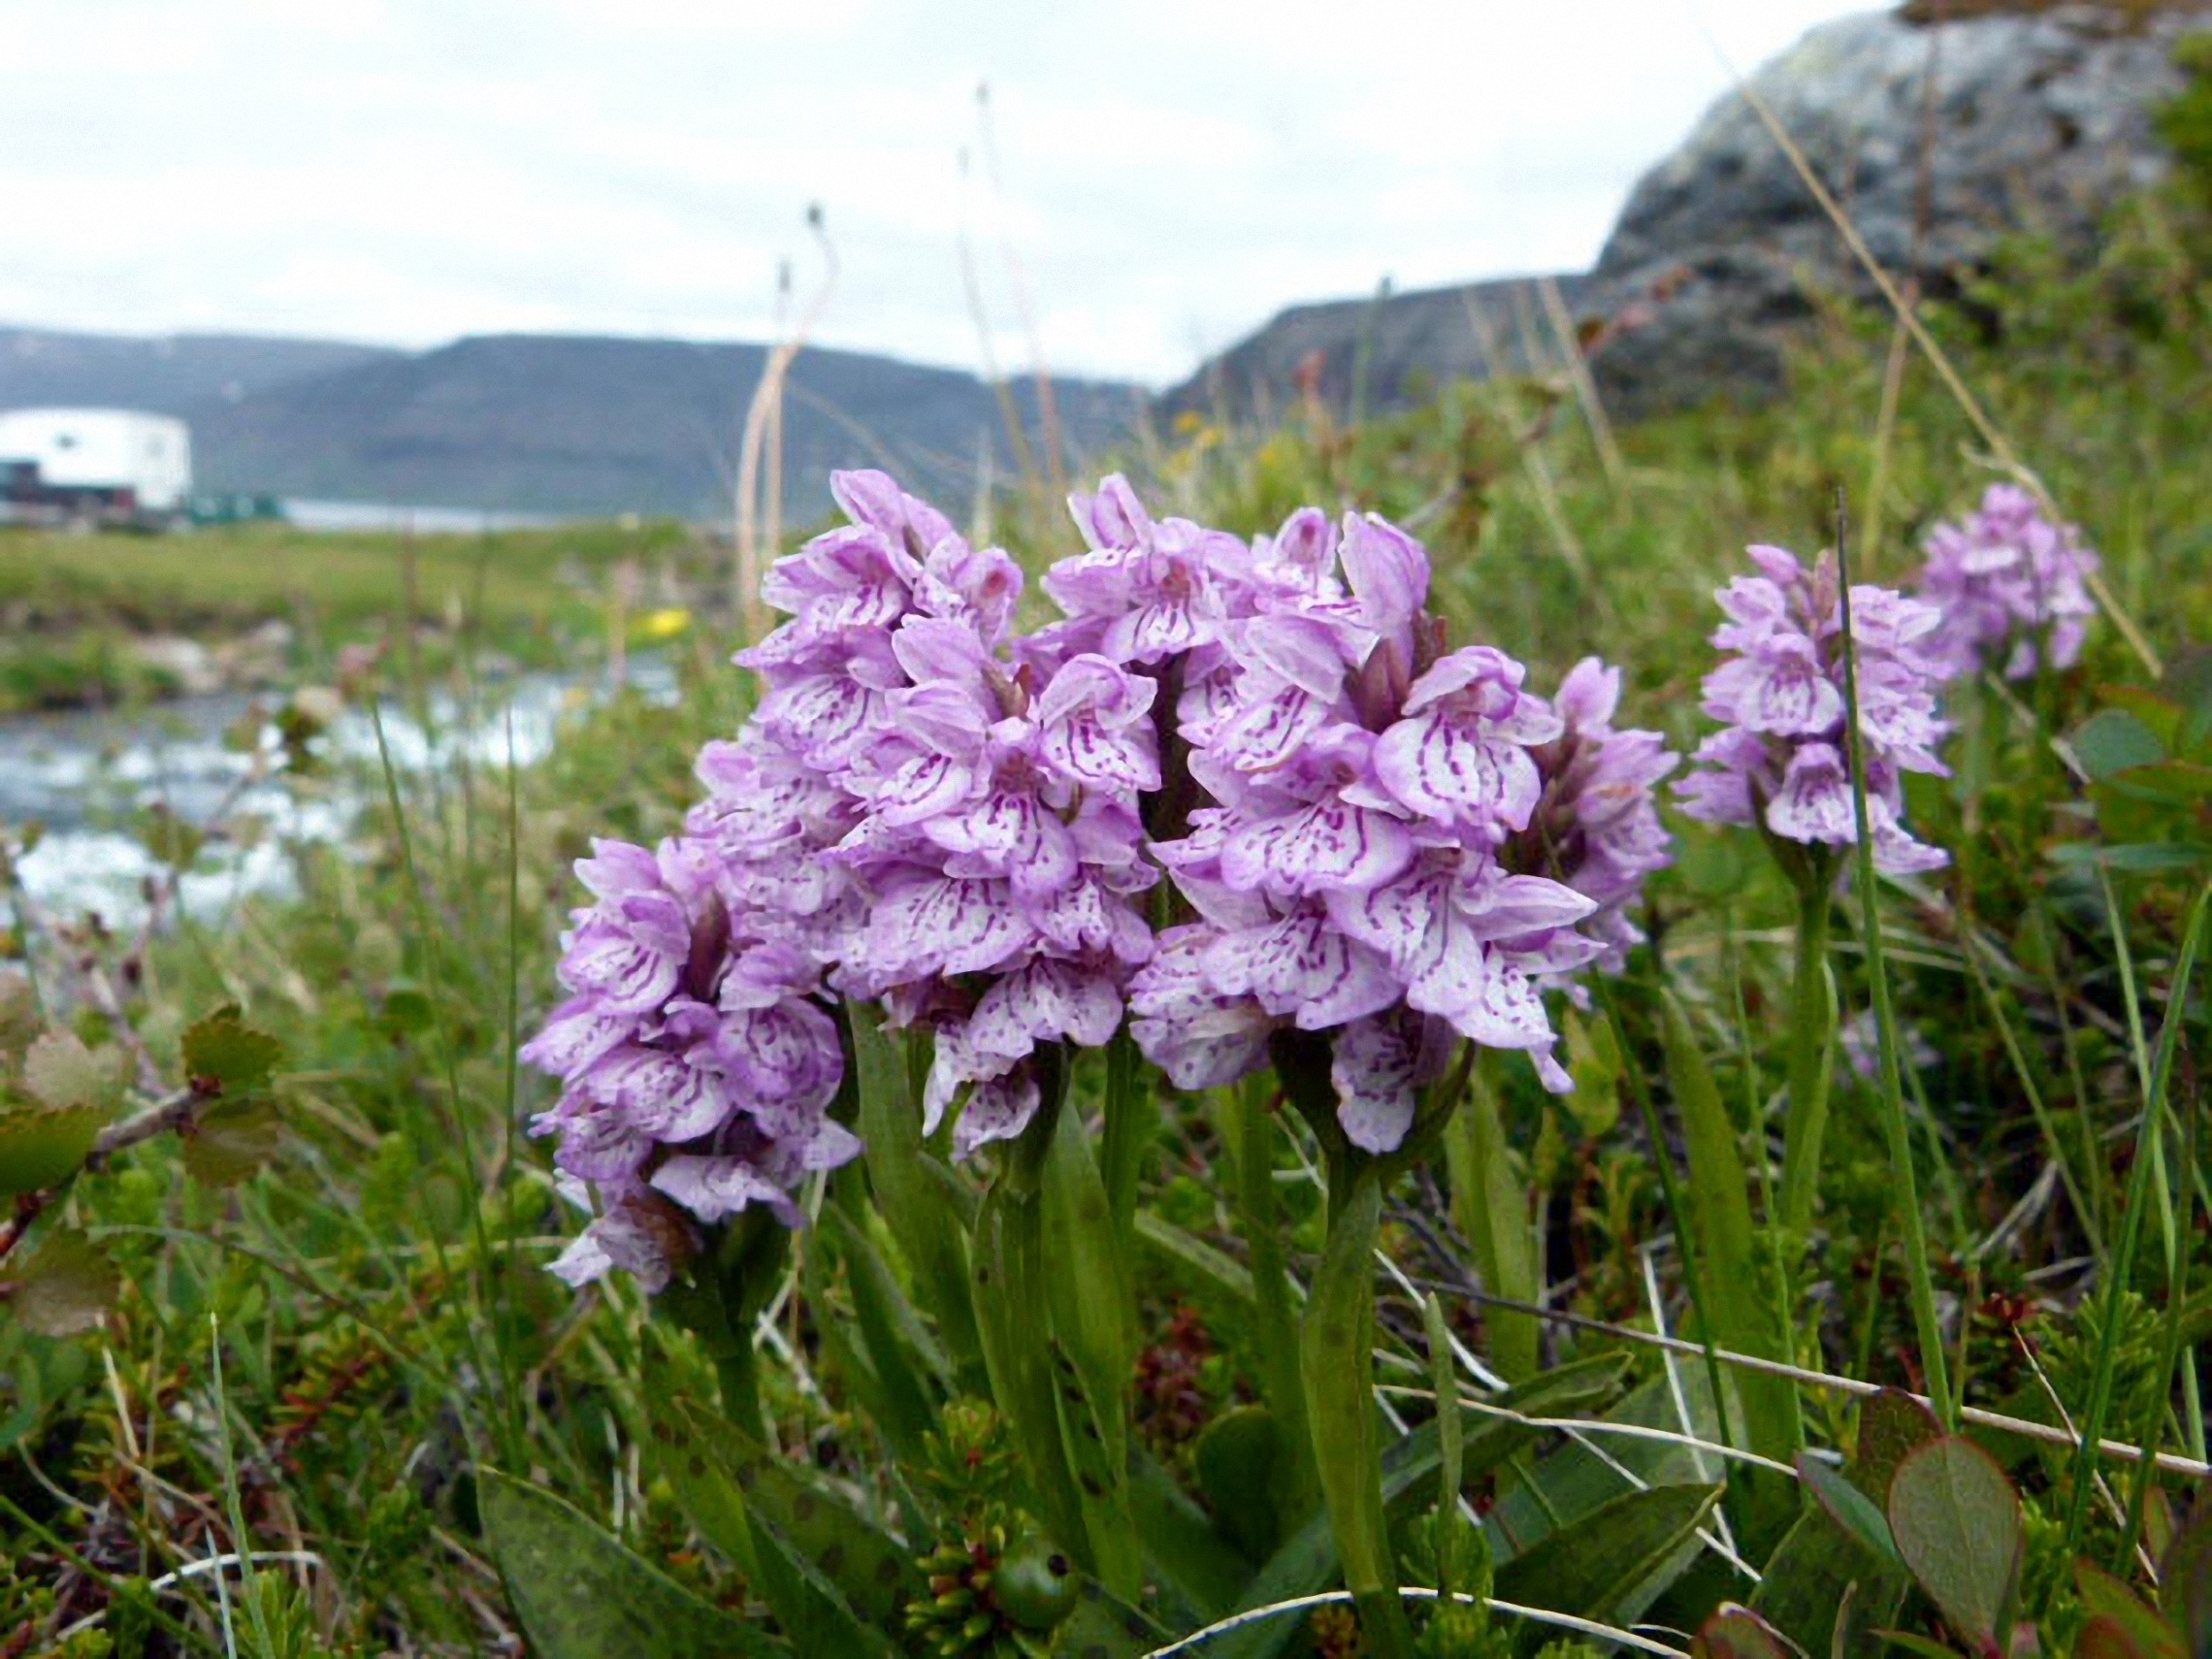
landscape, nature, blossom, plant, meadow, flower, herb, botany, iceland, flora, wildflower, shrub, orchids, flowering plant, land plant